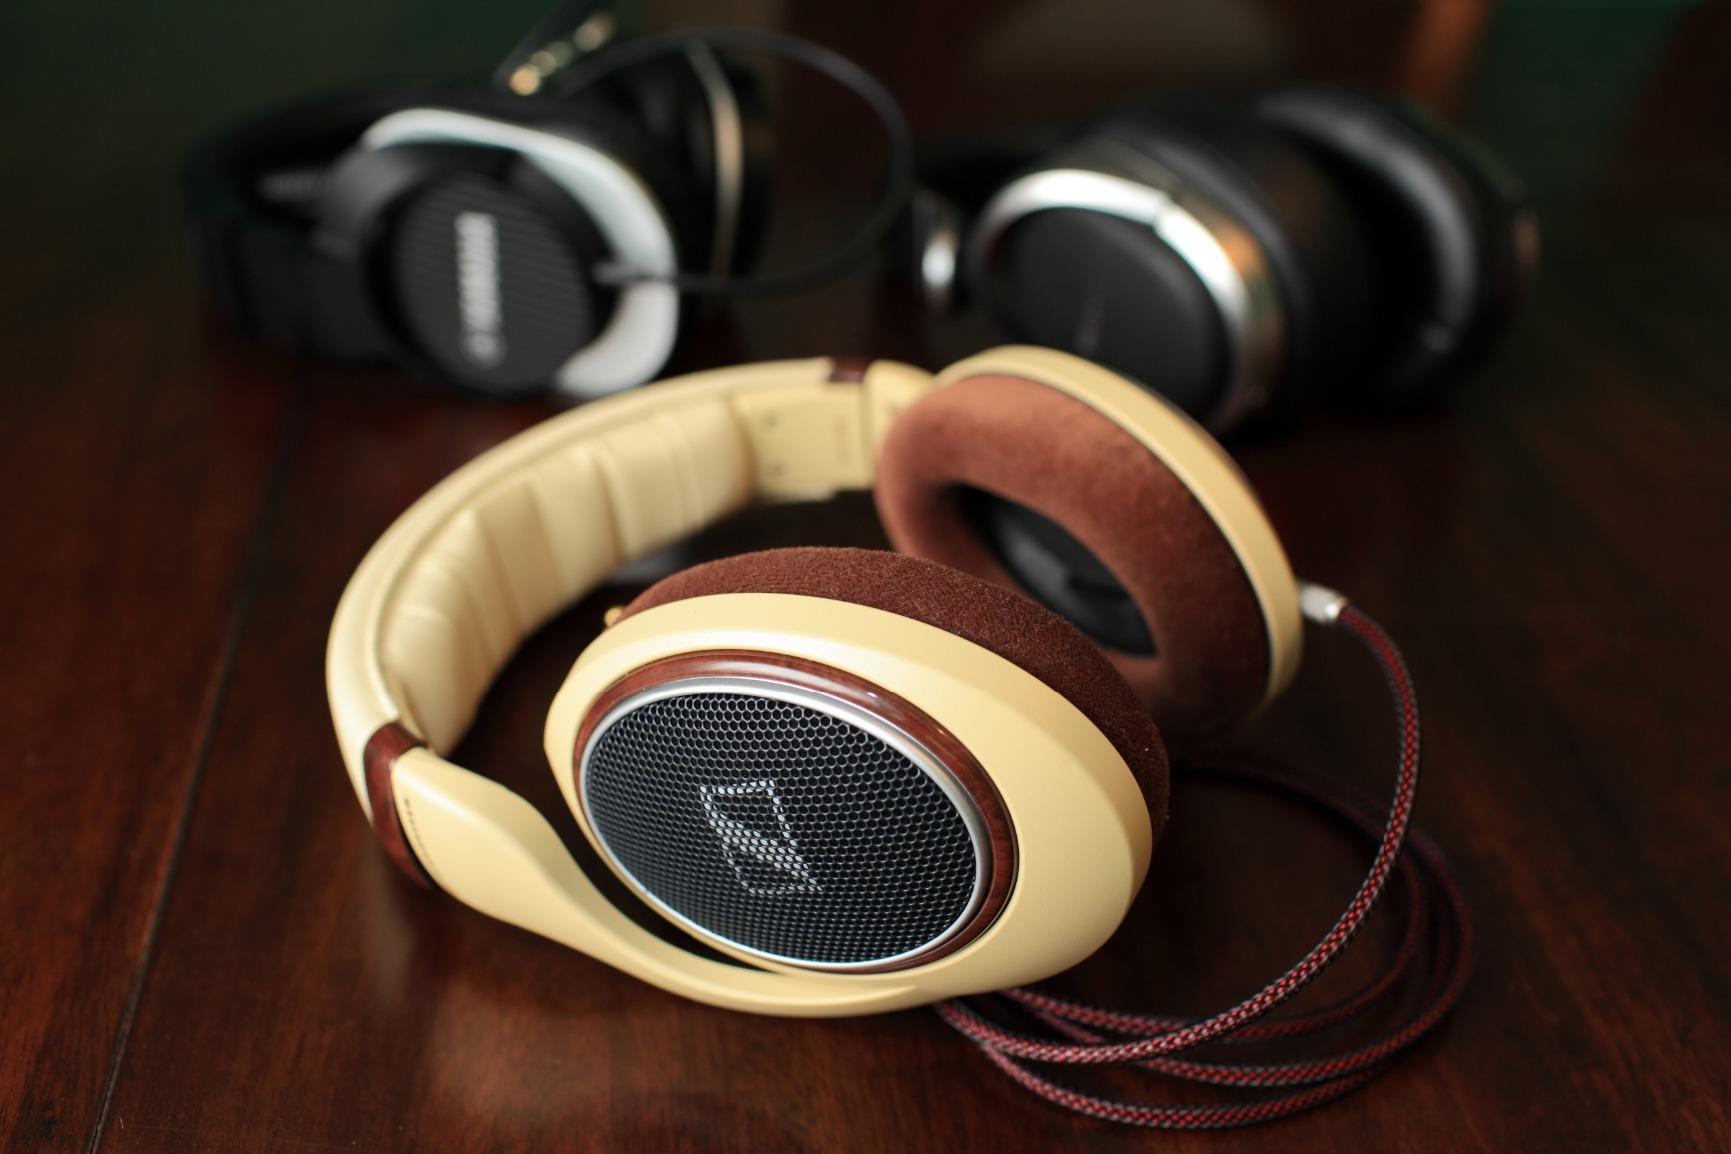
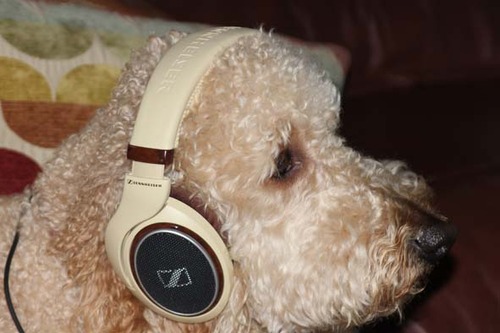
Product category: headphones
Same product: yes